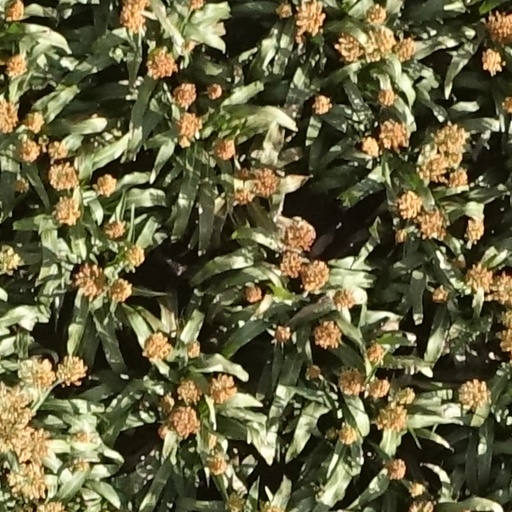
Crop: sorghum